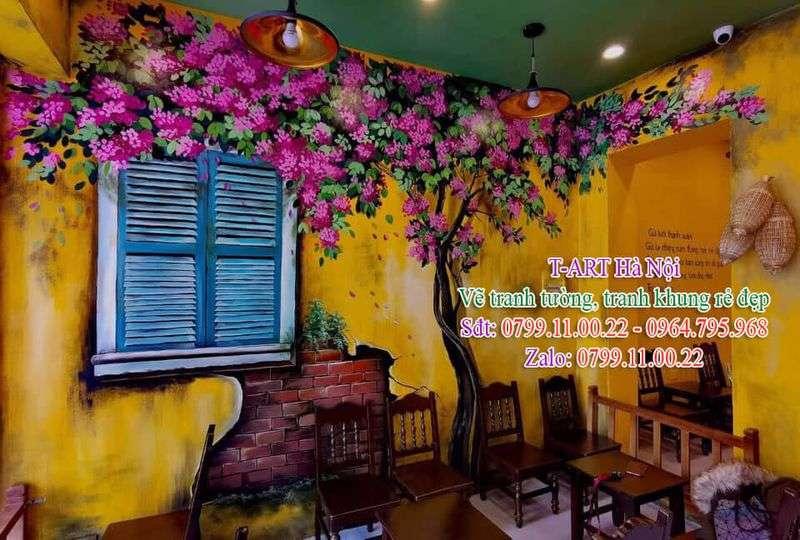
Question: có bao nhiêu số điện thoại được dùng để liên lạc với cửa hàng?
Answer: có hai số điện thoại được dùng để liên lạc với cửa hàng